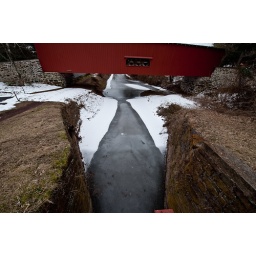
Uhlerstown wooden covered bridge over the Delaware Canal next to lock 18. Built in 1832, length 101 feet.